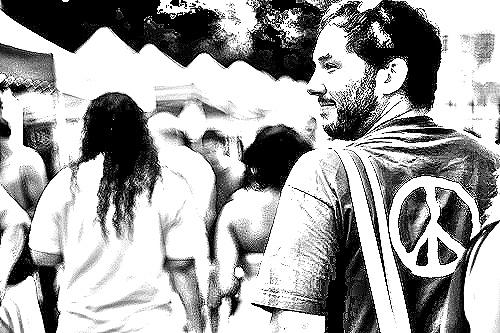
Portrait style: Sketch Portrait